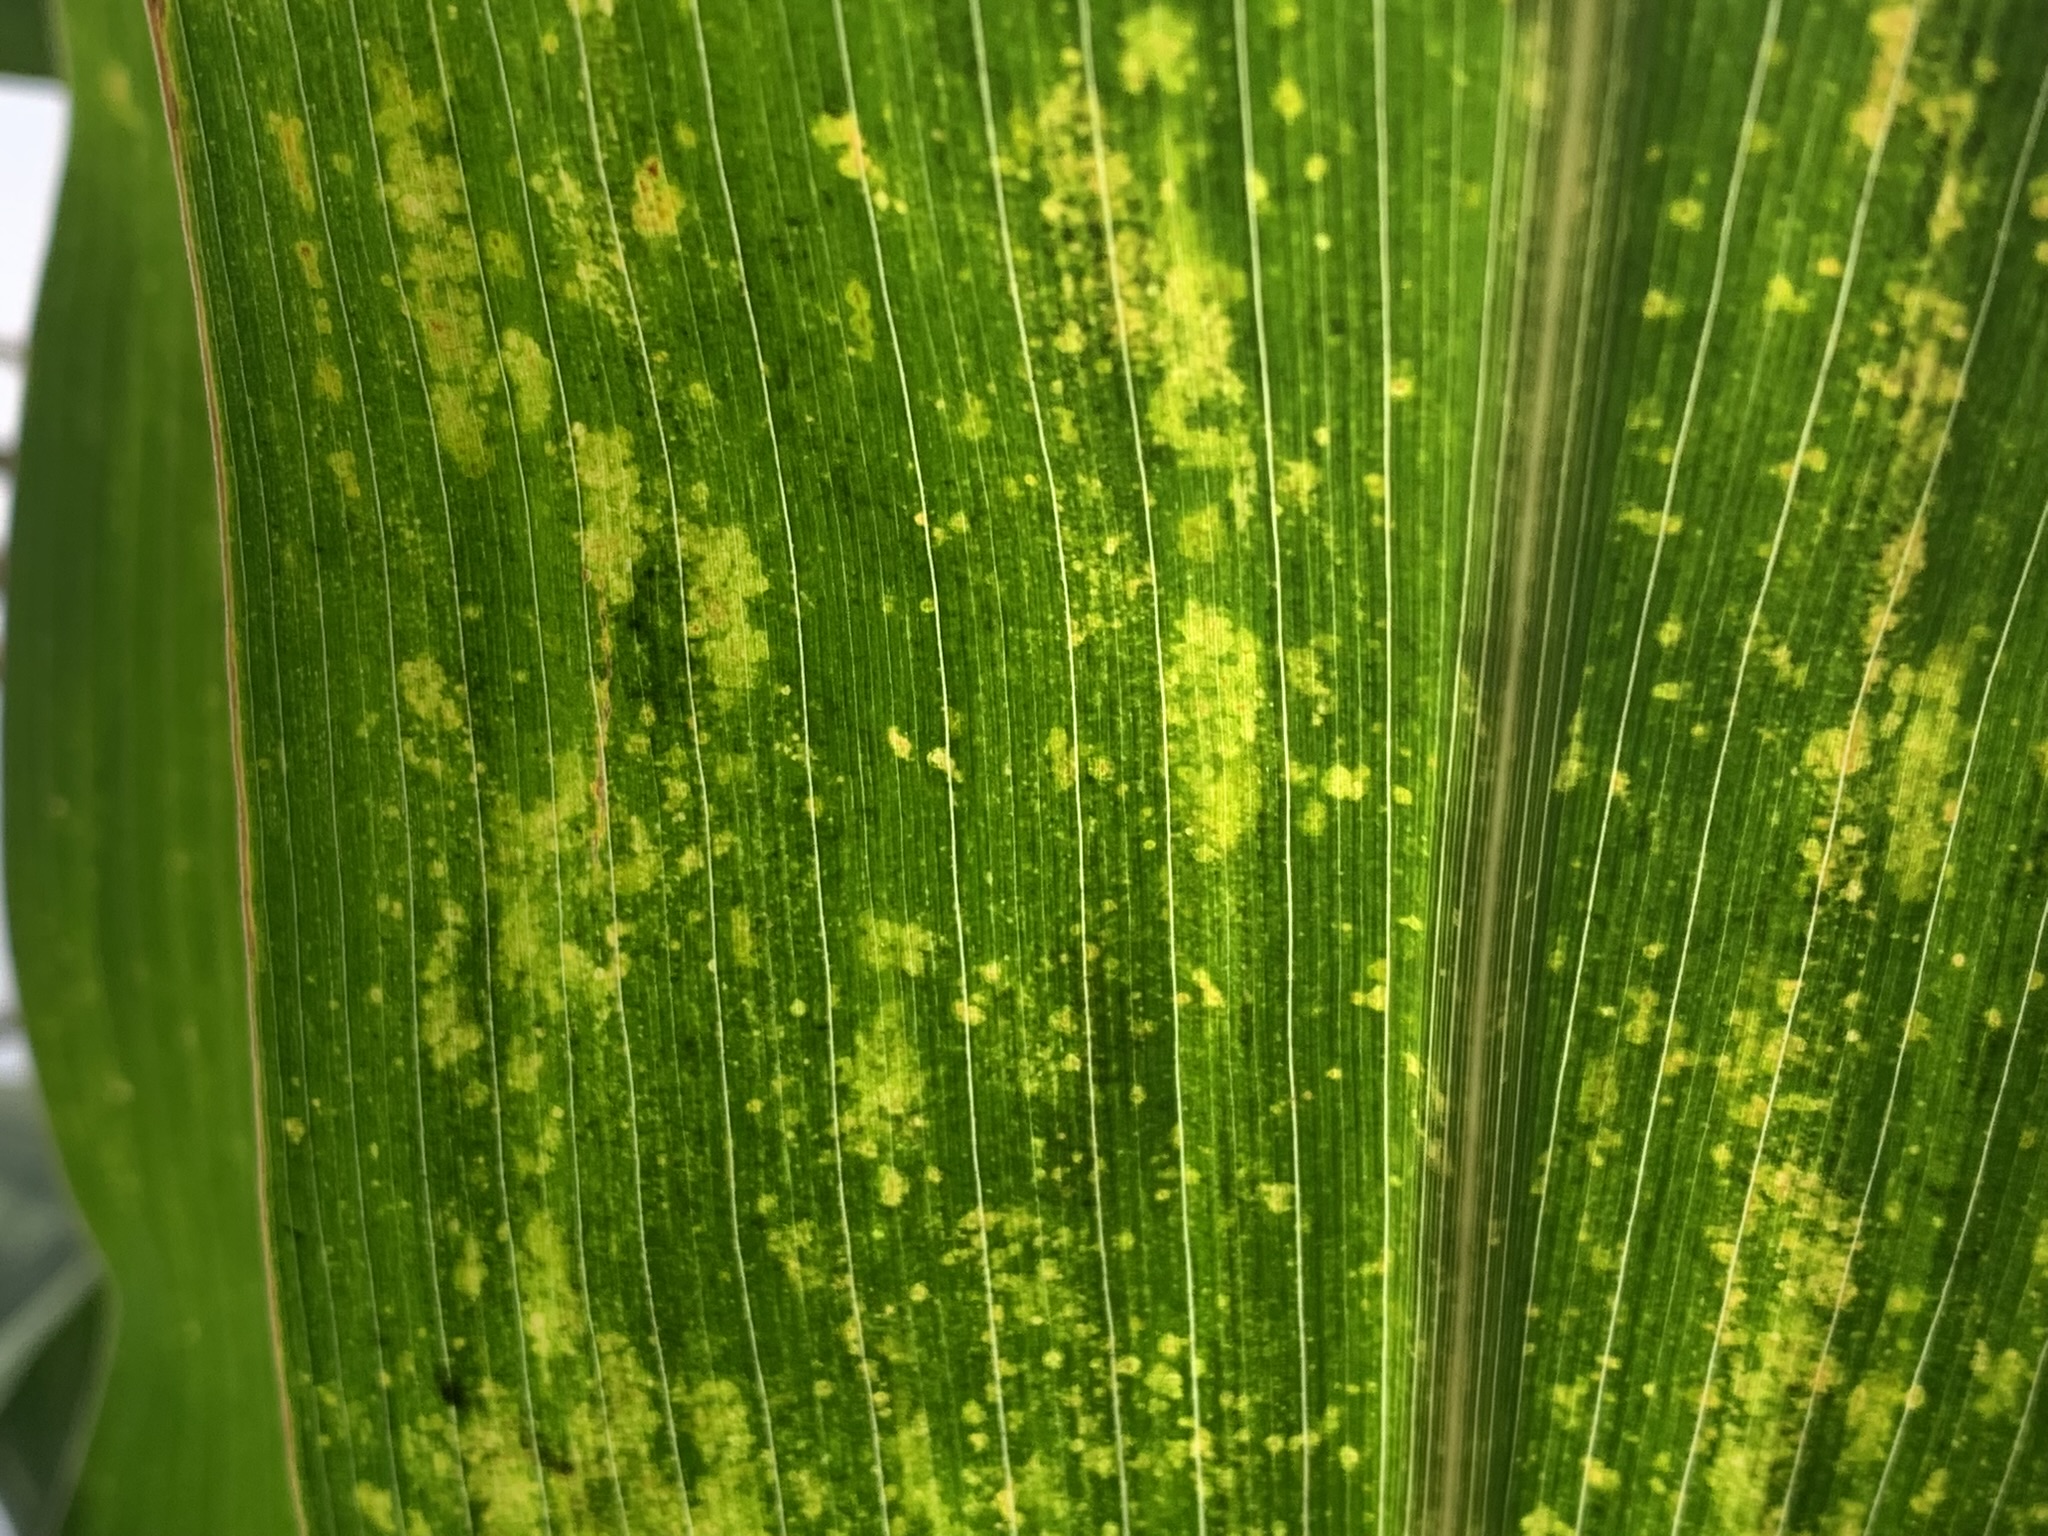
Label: MLN